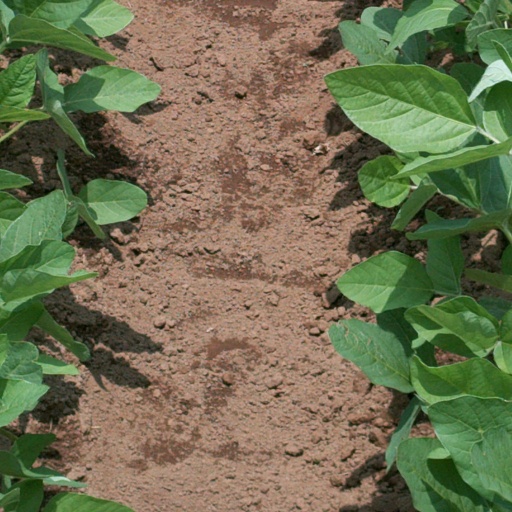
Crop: soybean